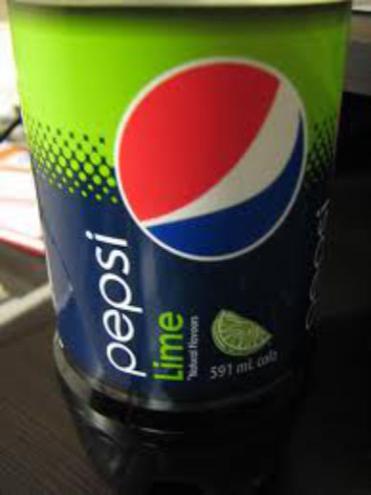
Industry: Food